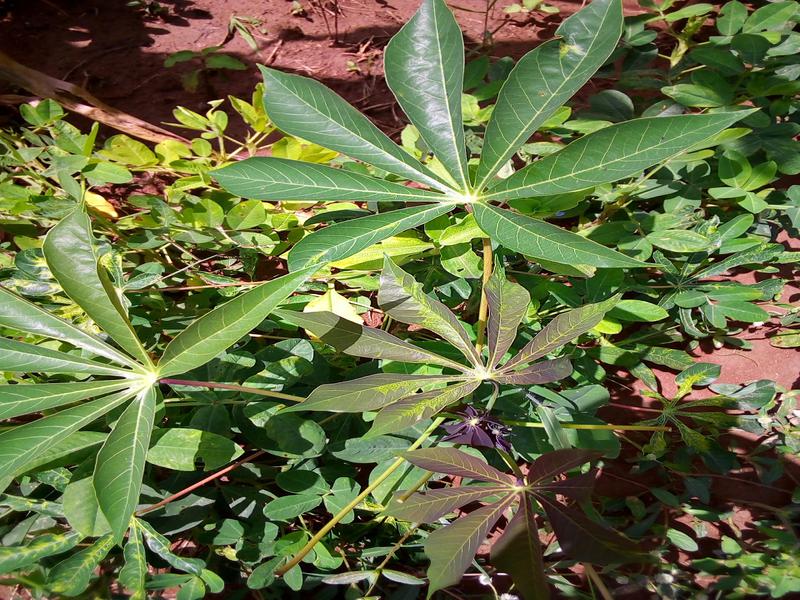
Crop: cassava
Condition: mosaic_disease